762 Pulcova

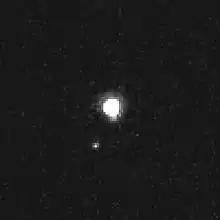
Pulcova and its satellite imaged by the Hubble Space Telescope in January 2005

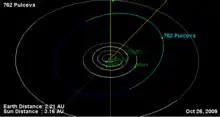
Diagram of 762 Pulcova's orbit

On February 22, 2000, astronomers at the Canada-France-Hawaii Telescope on Mauna Kea, Hawaii, discovered a 15-km moon (roughly a tenth the size of the primary) orbiting Pulcova at a distance of 800 km. Its orbital period is 4 days. The satellite is about 4 magnitudes fainter than the primary. It was one of the first asteroid moons to be identified.